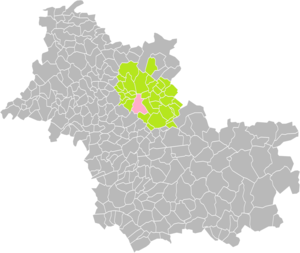
Localisation de la Commune de Maves dans la Communauté de communes de la Beauce-Val de Loire (Loir-et-Cher)
Maves est une commune française située dans le département de Loir-et-Cher en région Centre-Val de Loire.